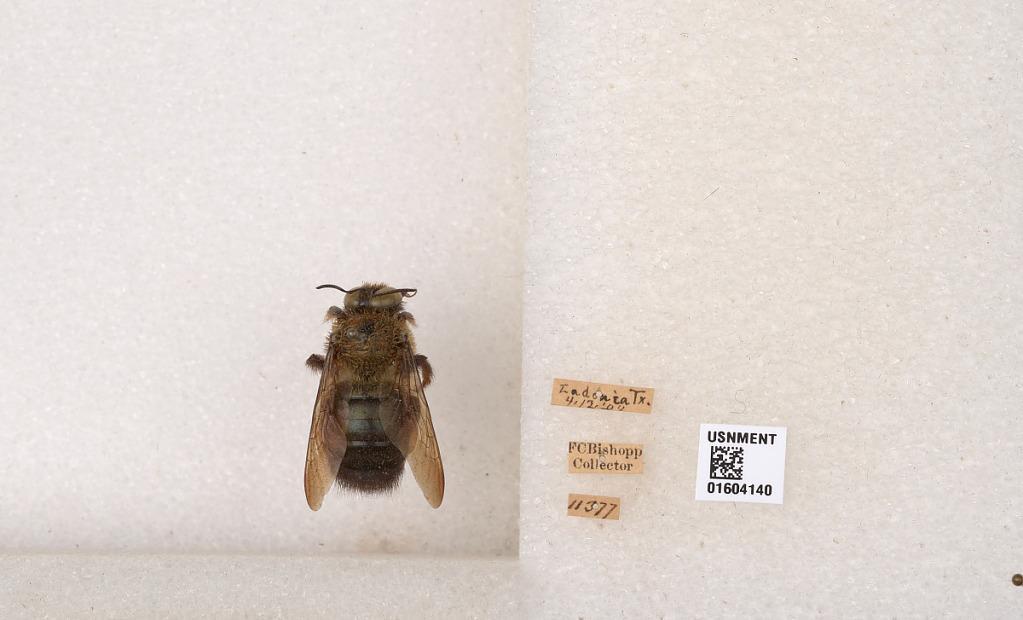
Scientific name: Xylocopa (Xylocopoides) virginica virginica (Linnaeus)
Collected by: F. Bishopp
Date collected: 1904-4-12
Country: United States
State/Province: Texas
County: Fannin
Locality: Ladonia